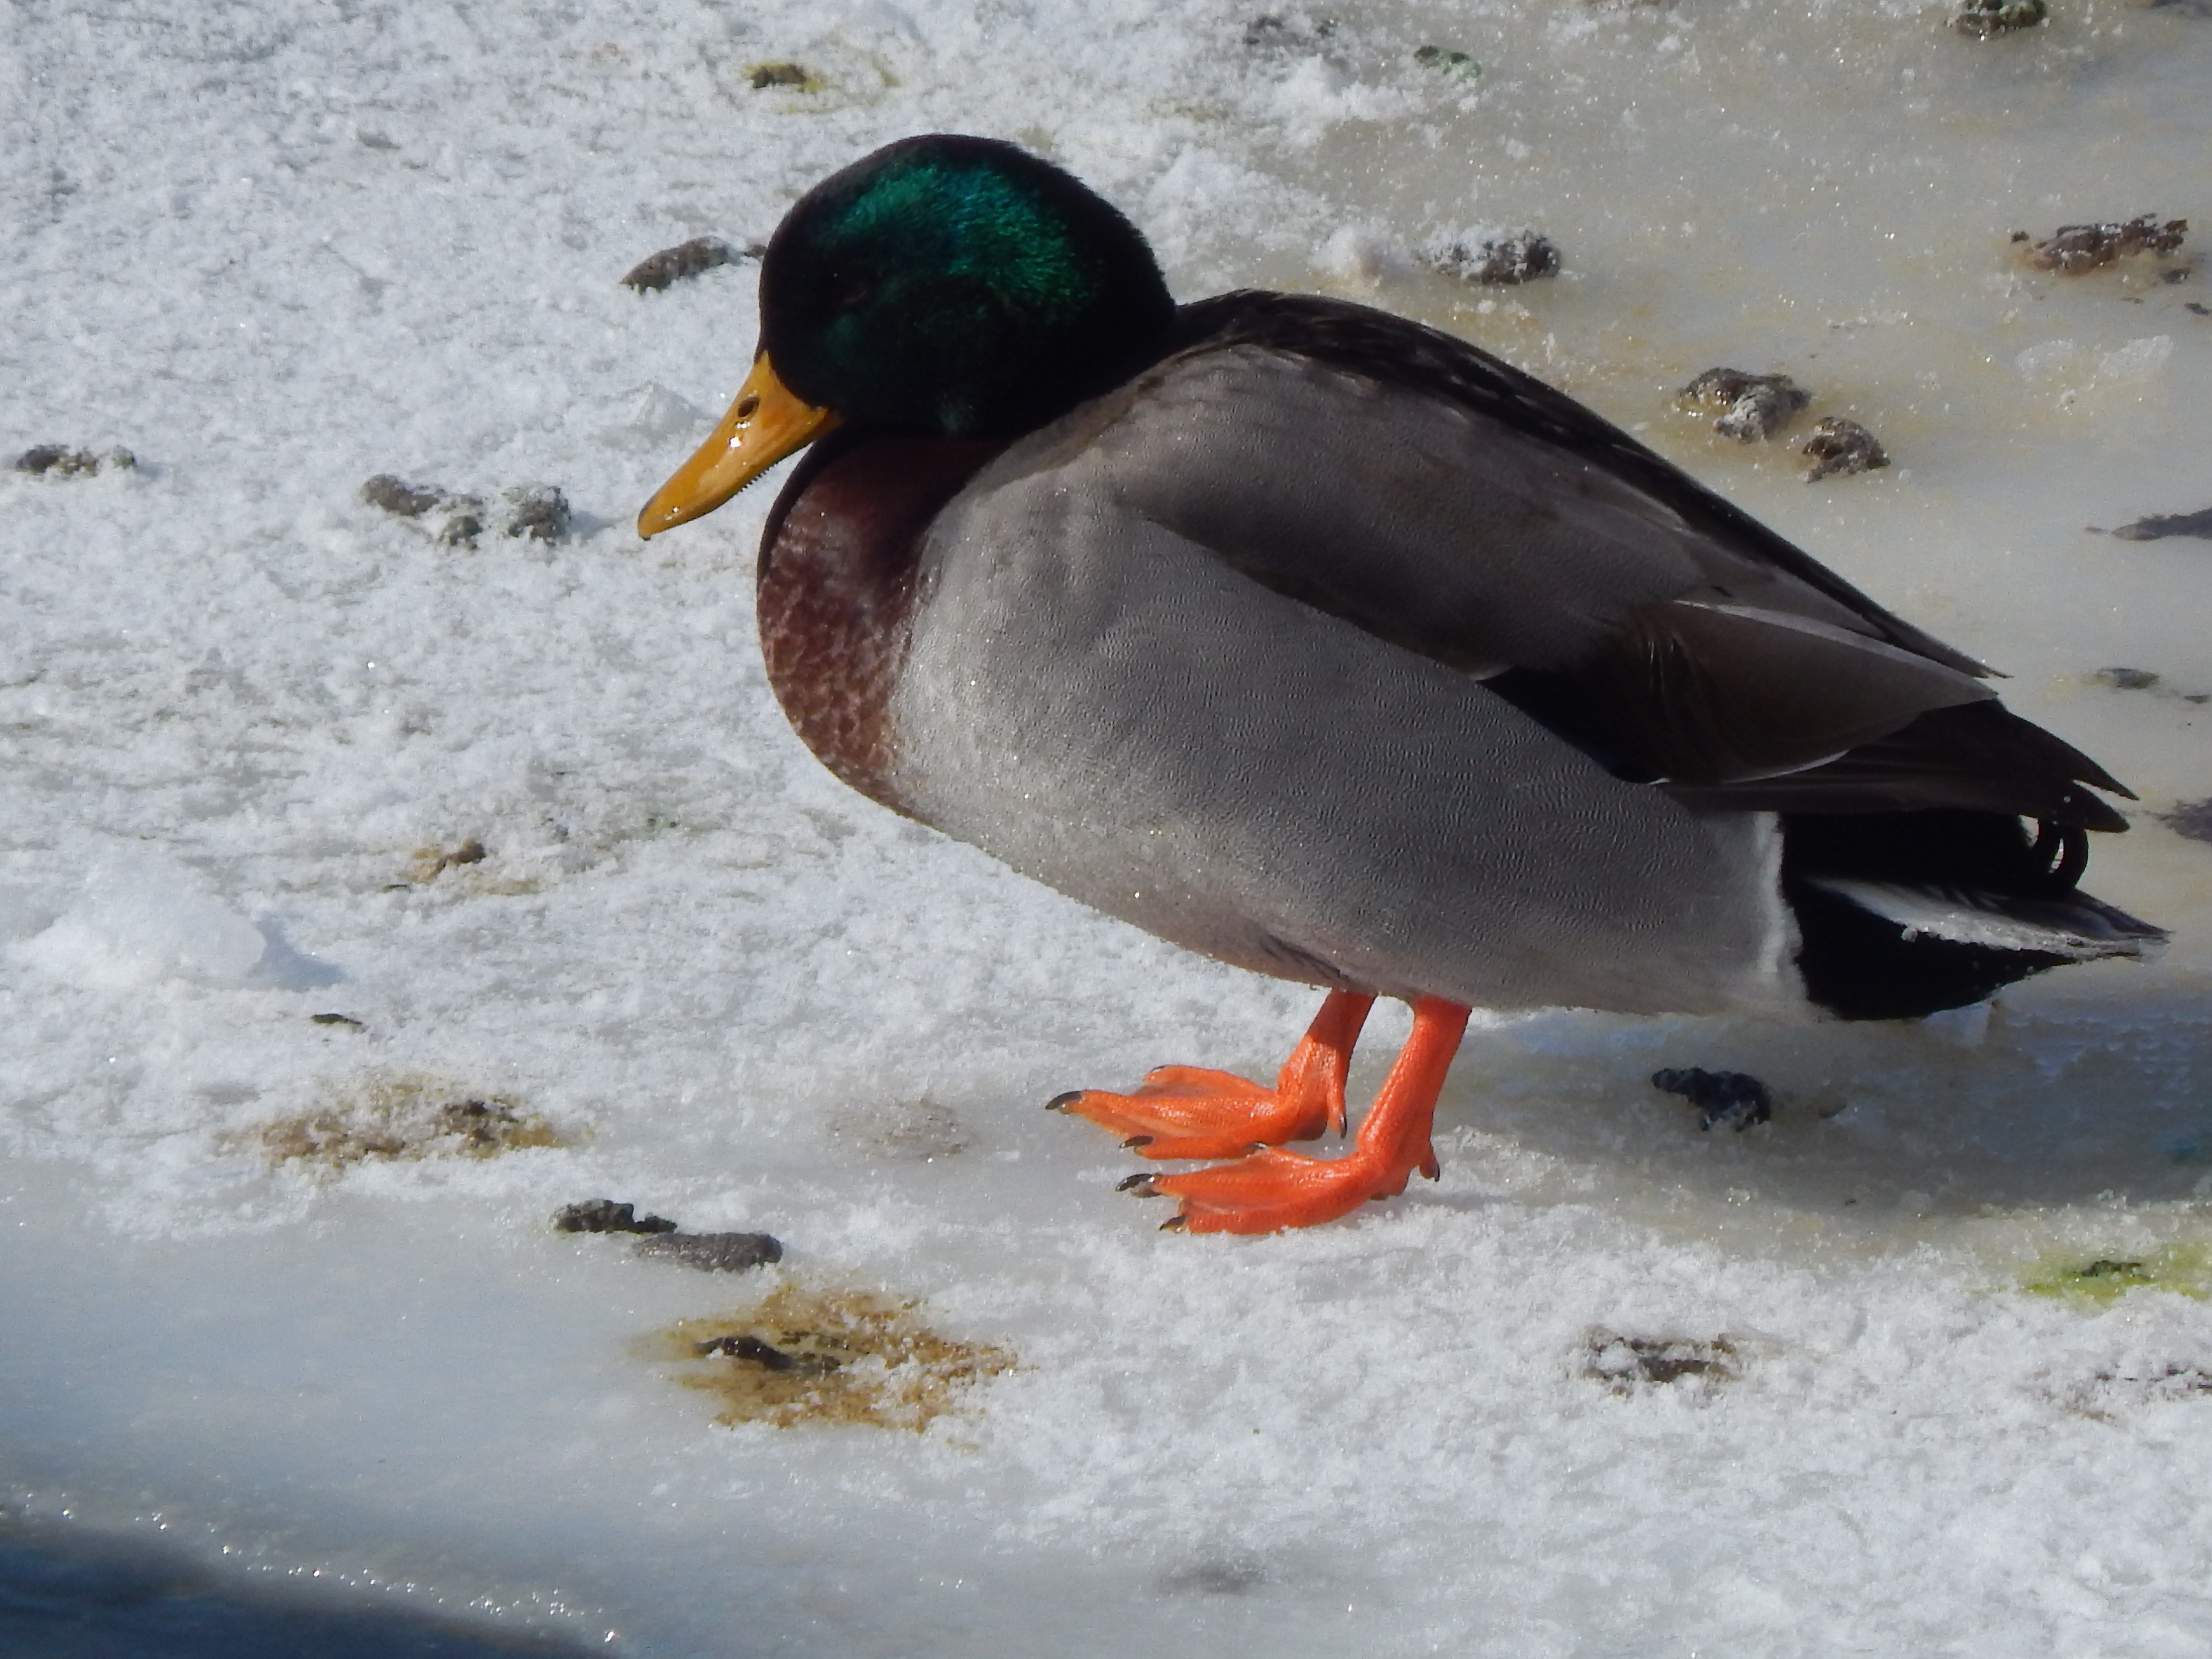
water, nature, snow, winter, bird, river, pond, wildlife, ice, beak, frozen, fauna, outside, duck, animals, vertebrate, ducks, waterfowl, water bird, mallard, canard, ducks geese and swans, winter duck